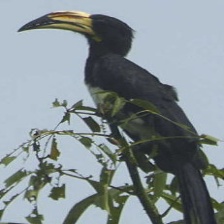
Species: AFRICAN PIED HORNBILL
Scientific name: TOCKUS FASCIATUS
ImageNet parent category: hornbill